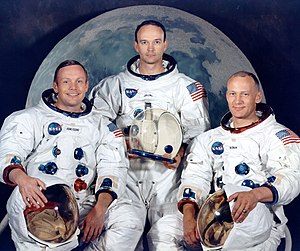
Apollo 11
Fra venstre: Armstrong, Collins og Aldrin
Apollo 11-missionen var den første bemandede månelanding. Det var den femte bemandede mission i Apollo-programmet.